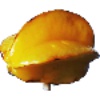
Label: Carambula 1